Christ Church, Copenhagen

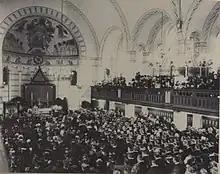
The inauguration of the church on 6 May 1900..

Consecrated in 1880, St. Mathew's was the first church to be built in the Vesterbro district of Copenhagen. By the end of the century the population of the parish had reached 70,000 and the need for new churches had become evident.